Pine Creek (Huntington Creek tributary)

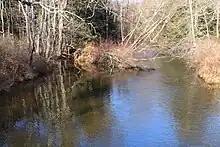
Pine Creek looking upstream in its lower reaches

Pine Creek begins in western Fairmount Township, Luzerne County, near the border between Luzerne County and Columbia County. It flows southeast for a few miles, entering a valley and receiving the tributaries Brish Run and Wasp Branch. The creek then turns south, passing near Red Hill. Further downstream, it enters Huntington Township. Shortly after entering this township, the creek picks up Bell Creek and continues south, crossing Pennsylvania Route 239 and entering the borough of New Columbus. On the southern side of New Columbus, the creek leaves Luzerne County and enters Columbia County.